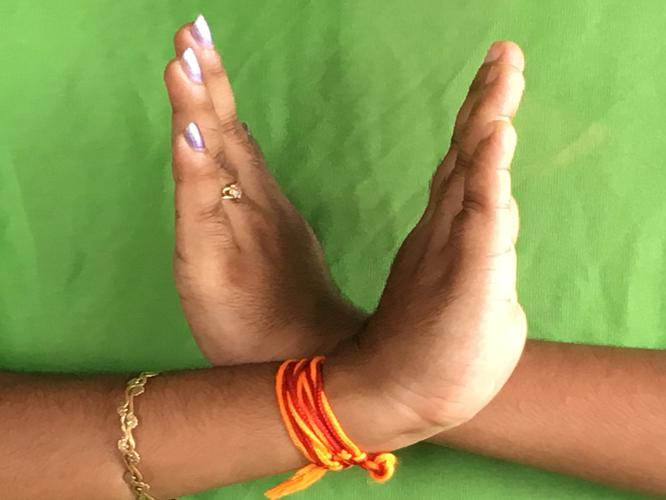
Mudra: Swastikam
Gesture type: double_hand